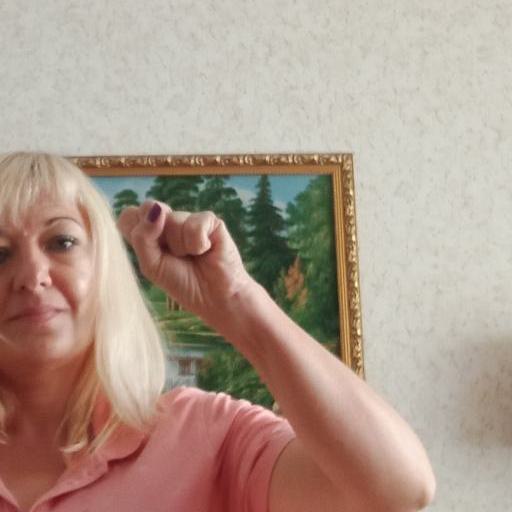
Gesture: fist